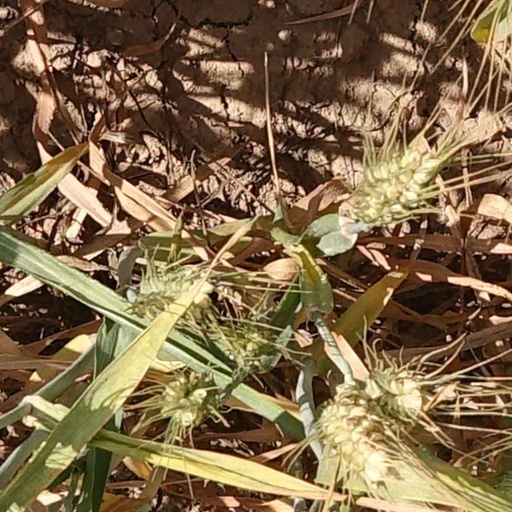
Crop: wheat